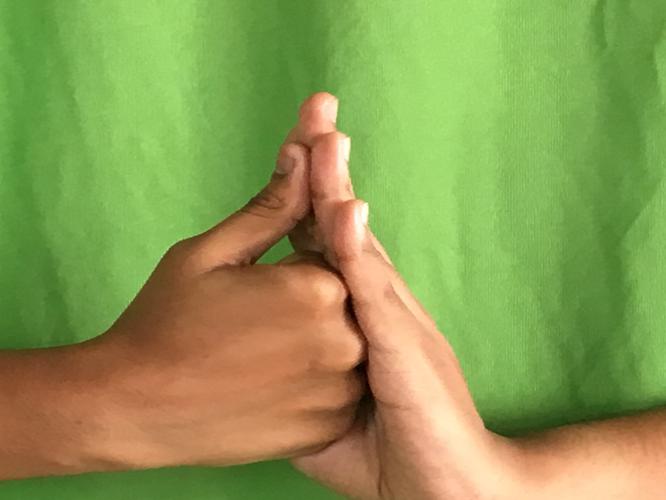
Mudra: Shanka
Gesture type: double_hand